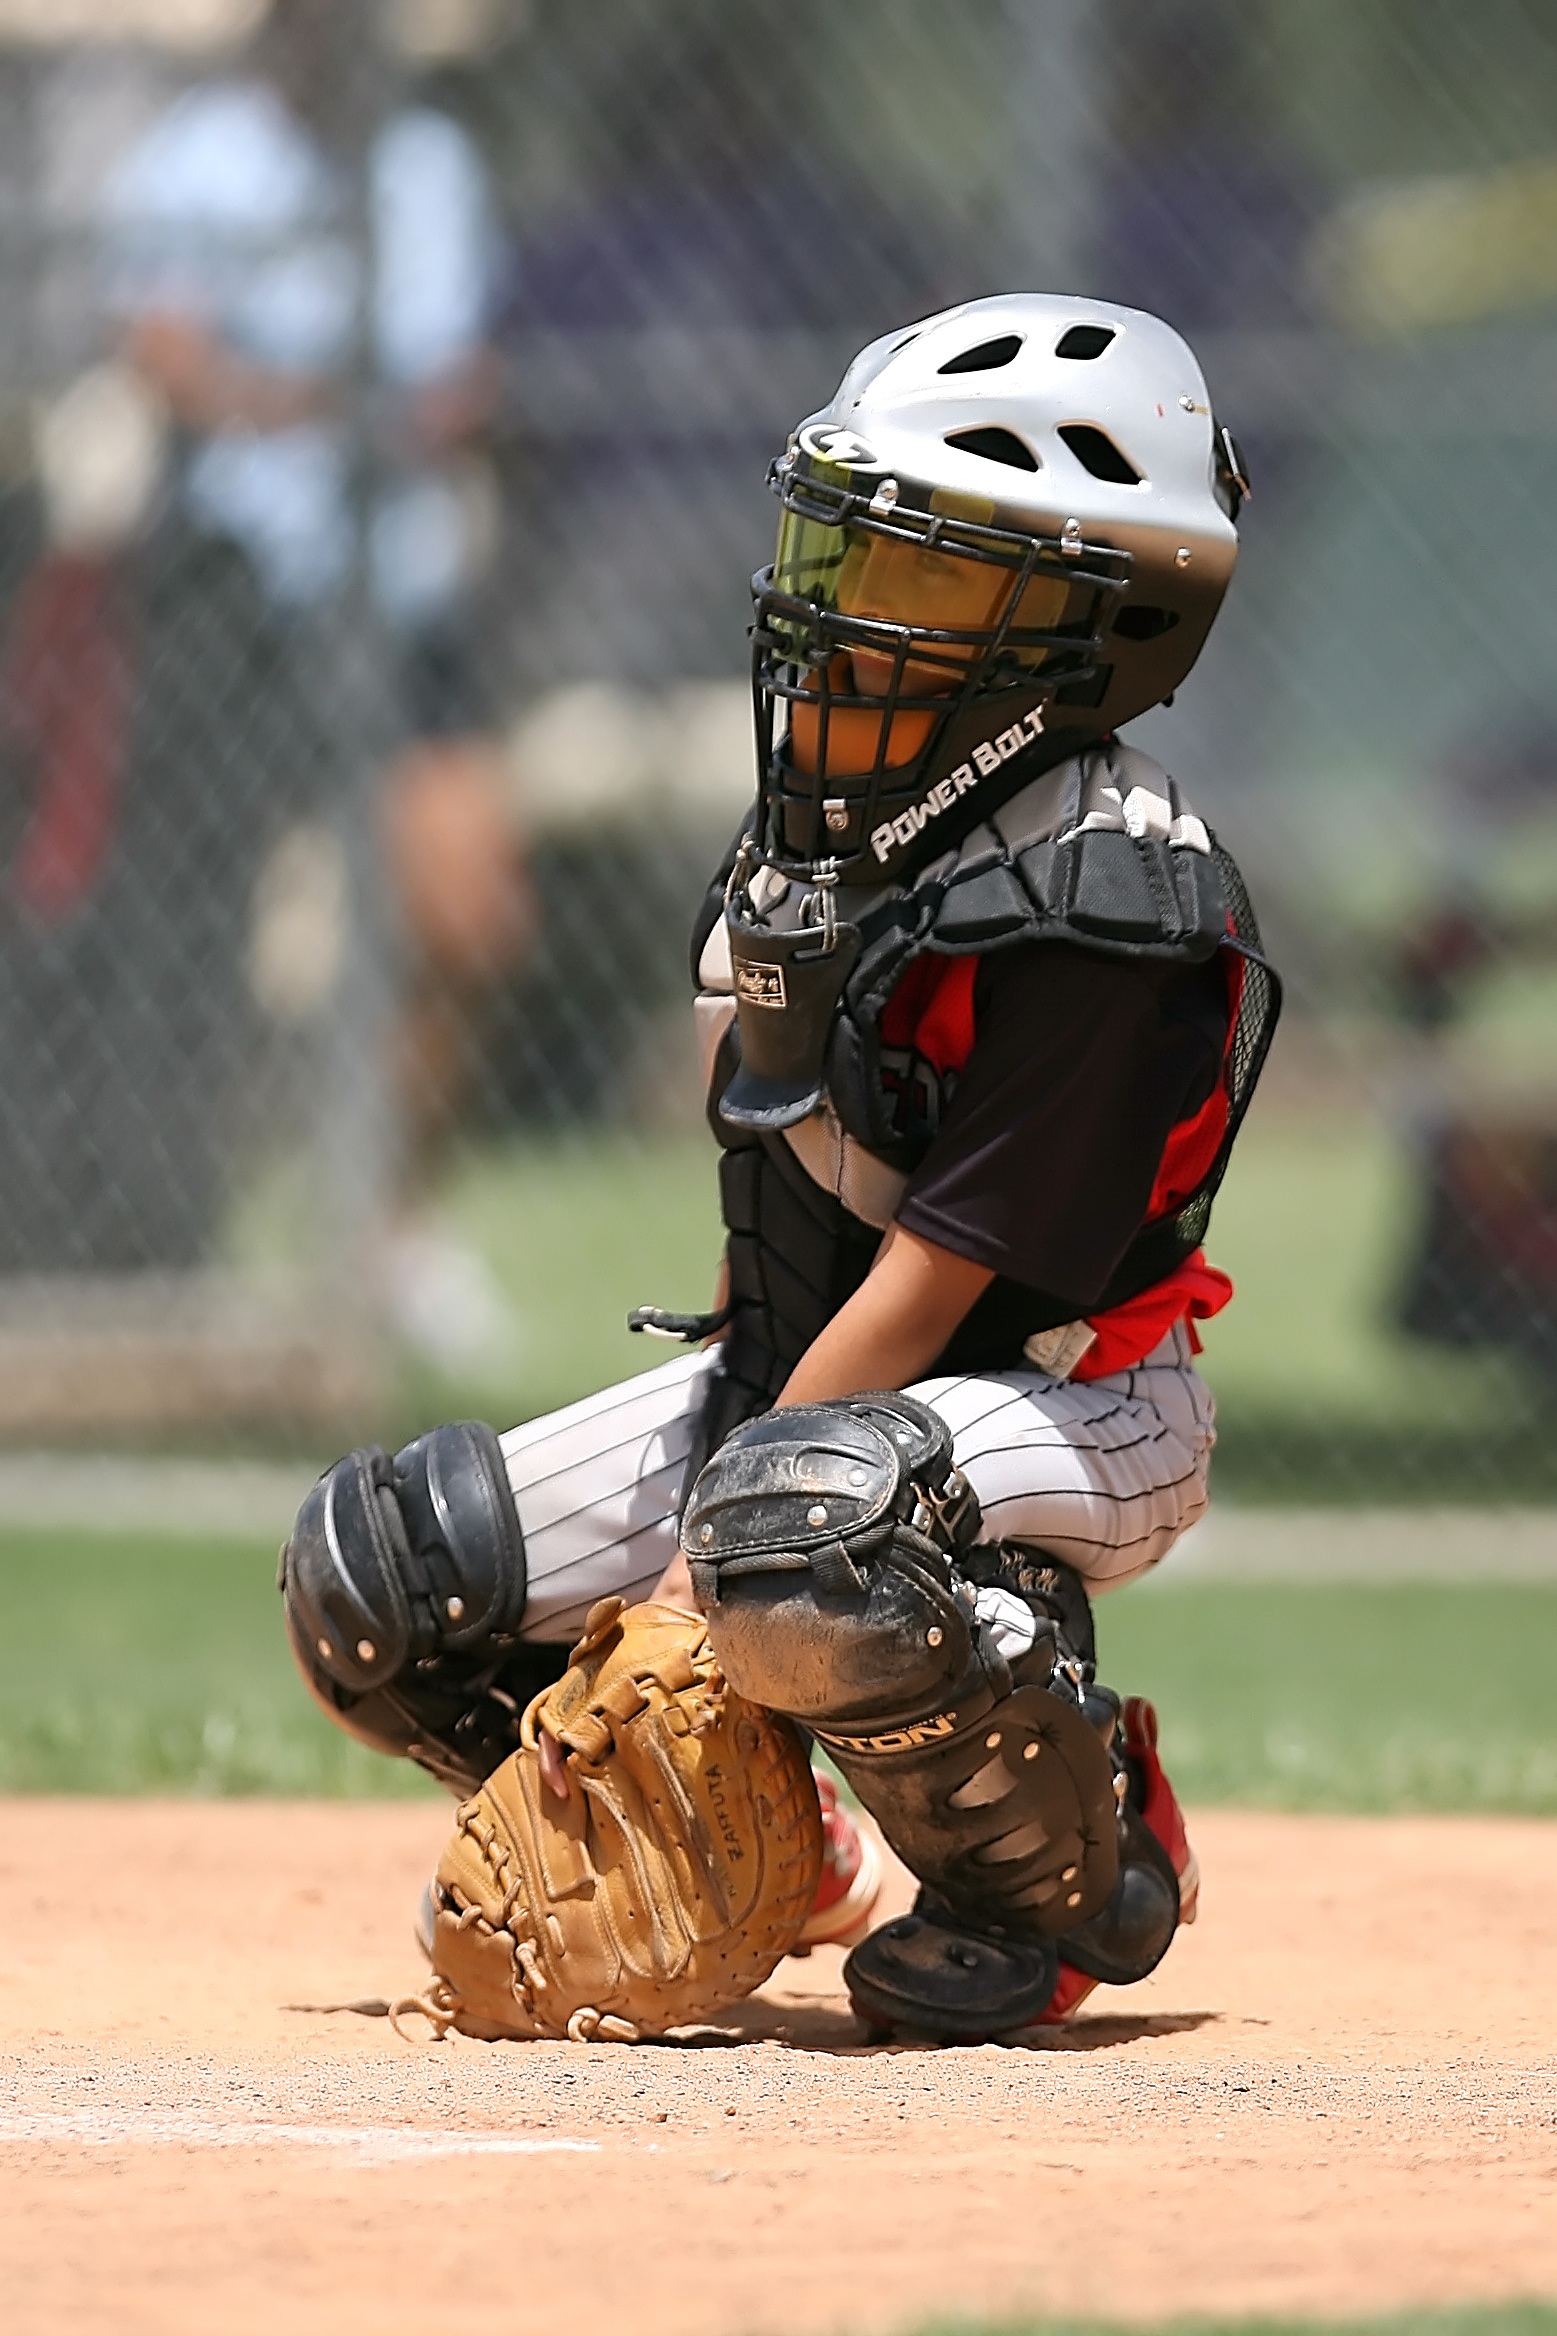
baseball, glove, sport, game, boy, home, young, youth, plate, player, competition, sports, helmet, uniform, catching, athlete, catcher, ball game, little league, team sport, catcher's mitt, catcher's mask, shin guards, bat and ball games, baseball positions